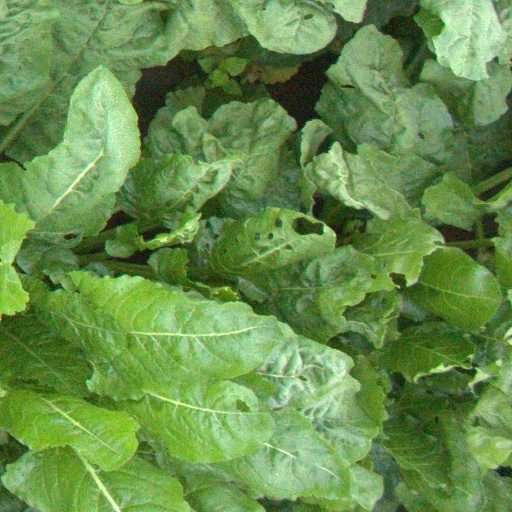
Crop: sugar beet